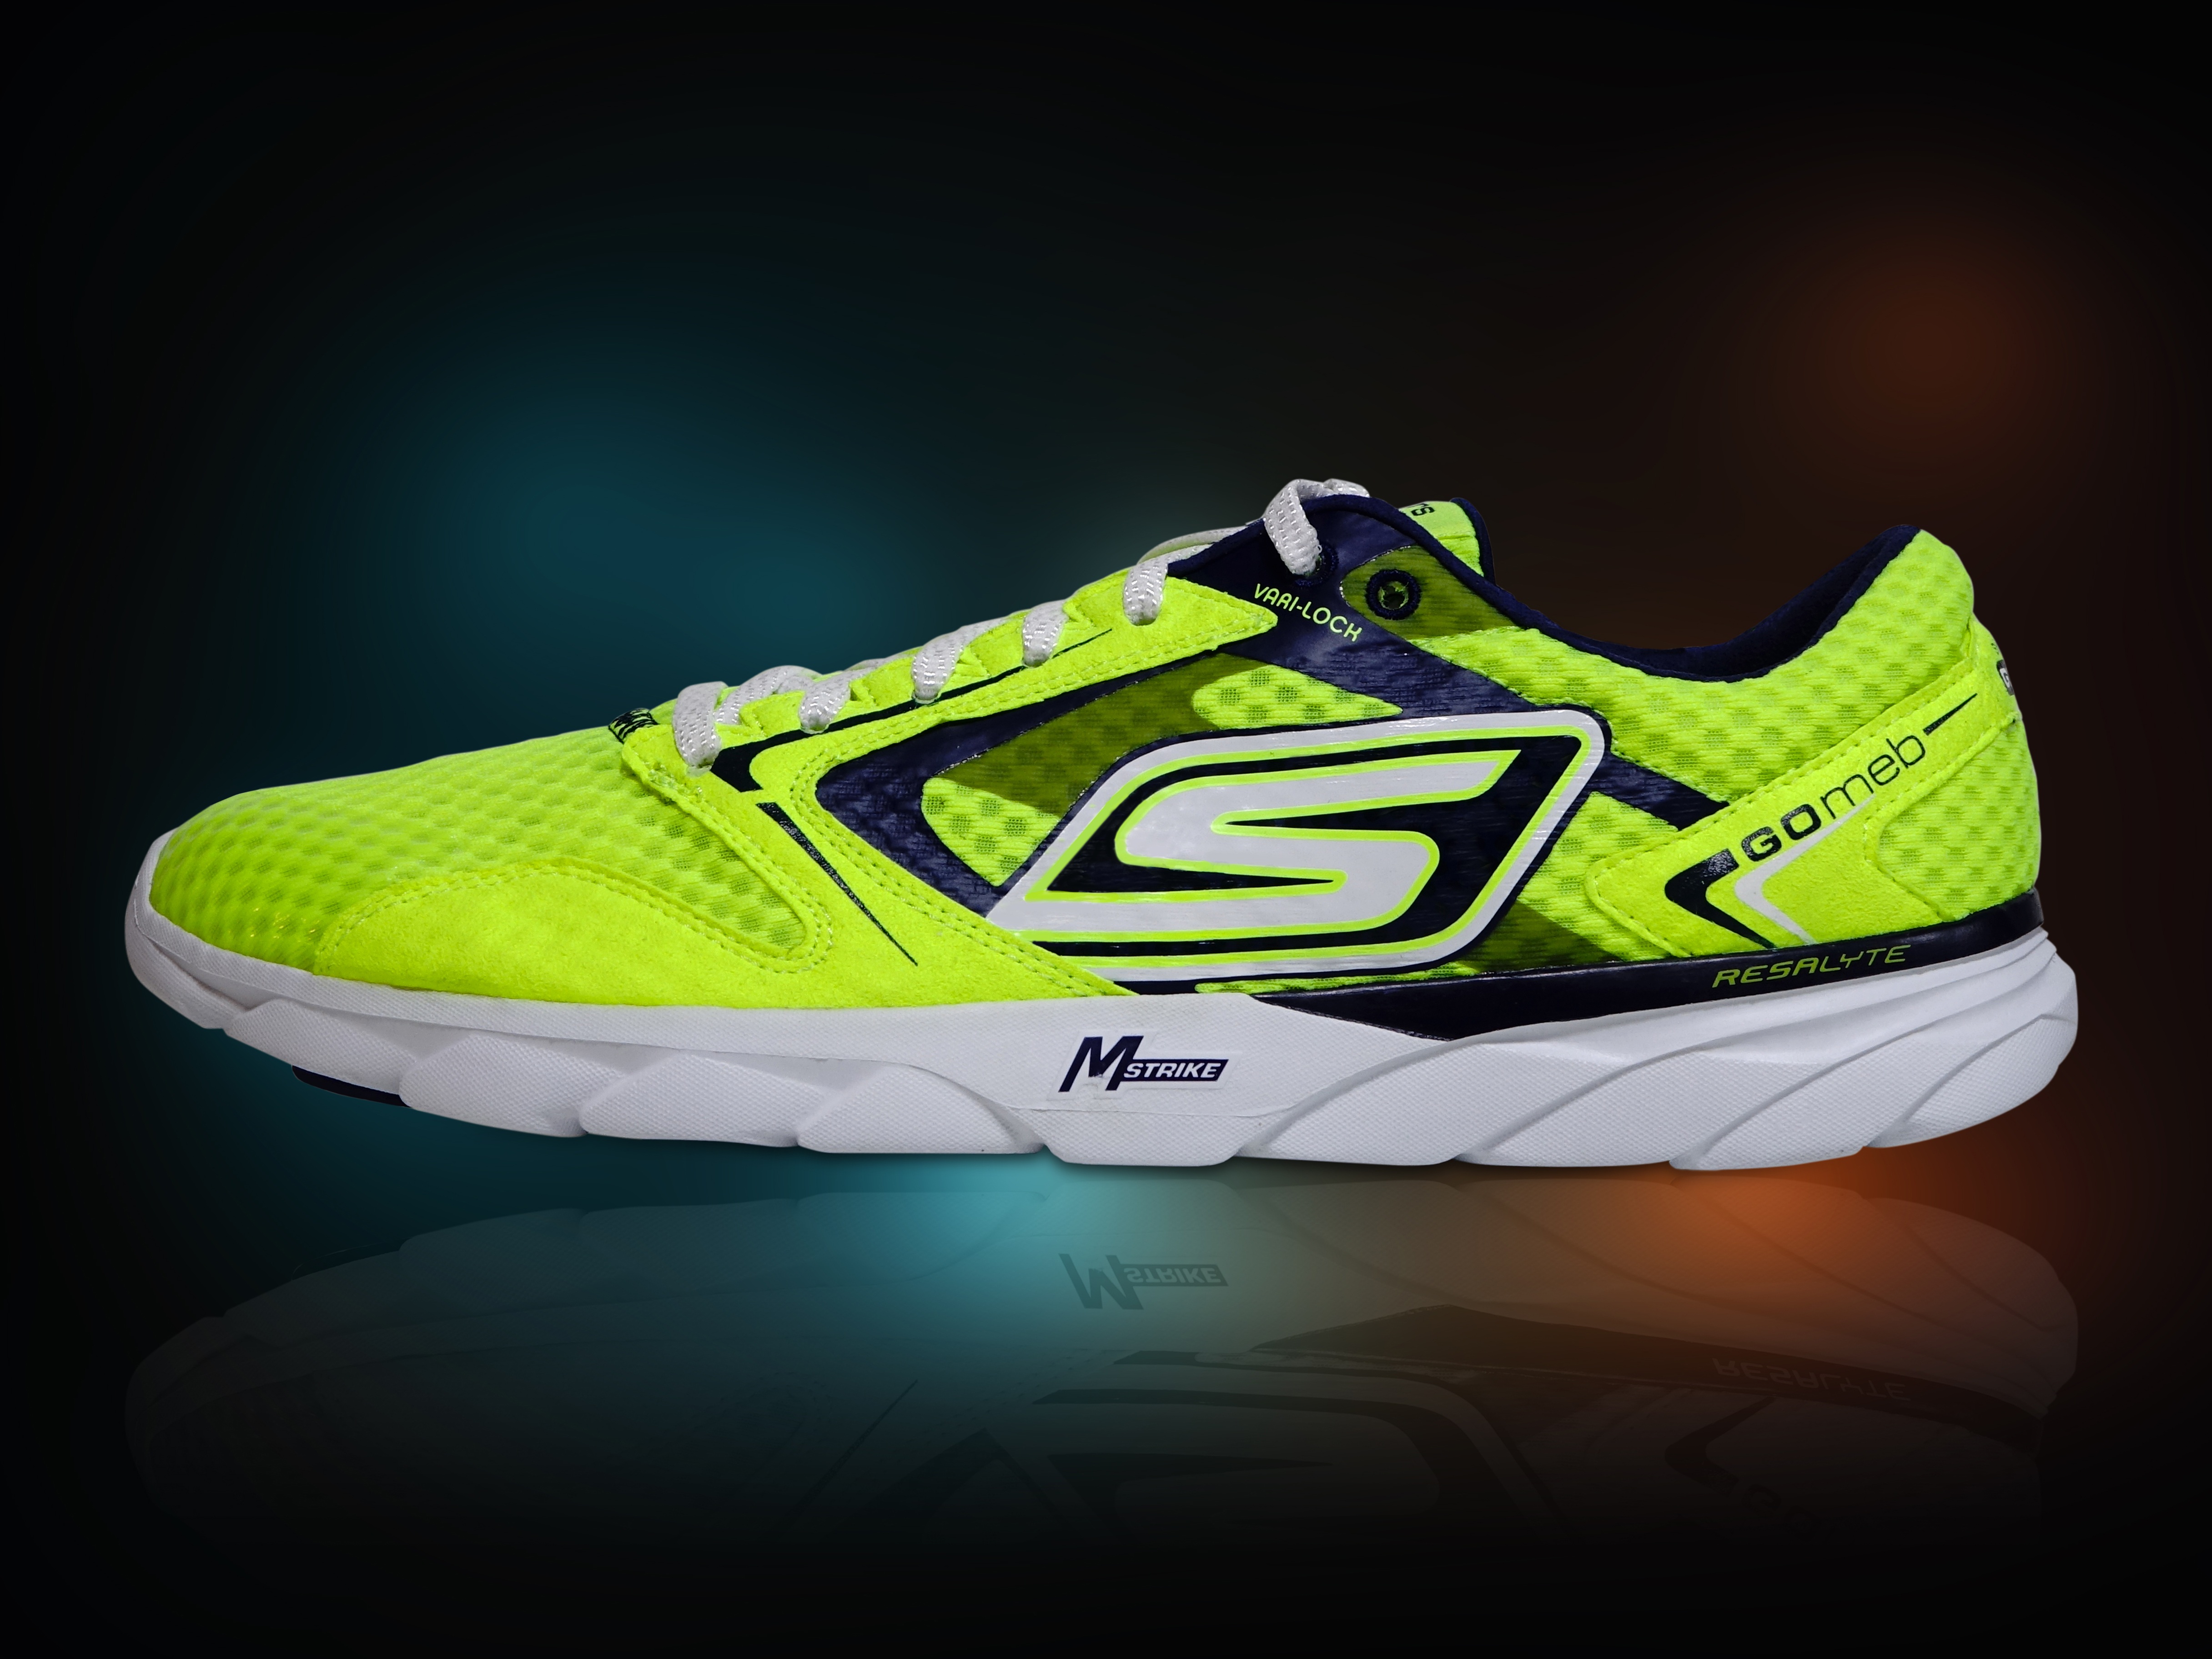
shoe, white, green, black, yellow, running shoe, tennis shoe, sneakers, bright, footwear, ball, luminous, sport shoe, rubber shoes, athletic shoe, cross training shoe, skechers